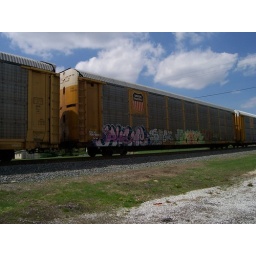
One of sixteen awesome graffiti train cars that went by my car on a road trip awhile back.